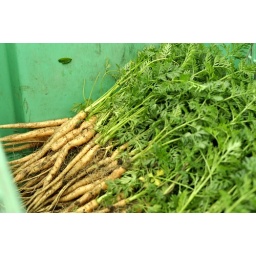
Taken inside the green house at Stone Barn - the estate of the Rockefeller family in Hudson Valley, NY.